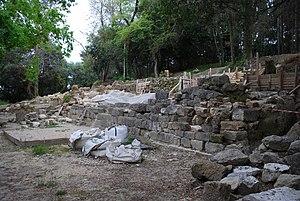
Vue du site archéologique de Paleopoli à Corfou.